Inmarsat

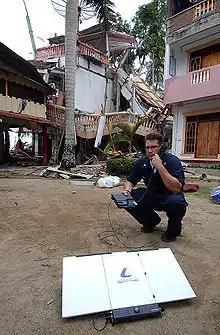
Inmarsat satellite telephone in use after a natural disaster in Nias, Indonesia. The unit depicted was manufactured by Thrane & Thrane A/S of Denmark. (April 2005)

Inmarsat is a British satellite telecommunications company, offering global mobile services. It provides telephone and data services to users worldwide, via portable or mobile terminals which communicate with ground stations through fifteen geostationary telecommunications satellites.